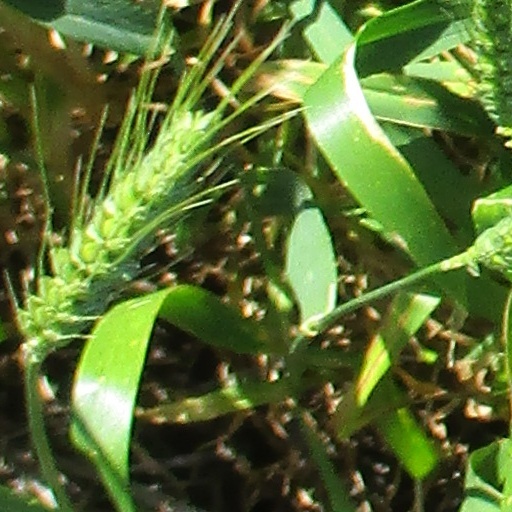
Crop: wheat